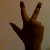
The image shows a hand gesture representing the number 3 in Indian Sign Language.